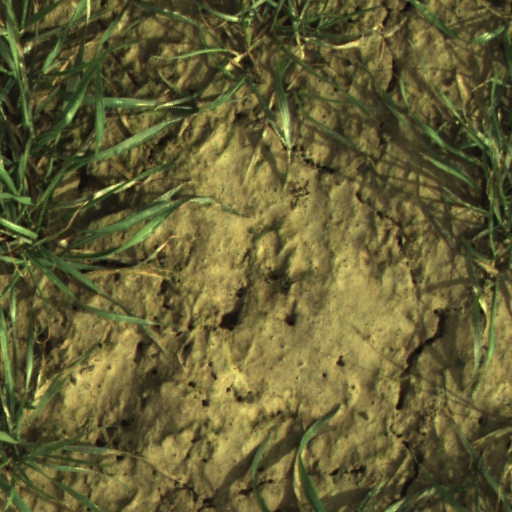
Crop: wheat